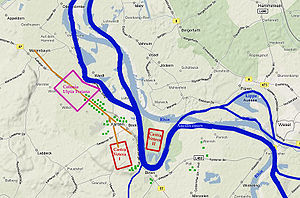
Plinius den ældre / Liv og virke / Militær karriere
Kort over Castra Vetera, en stor castra stativa, eller fast romersk militærlejr i Germania Inferior, hvor Plinius tilbragte den sidste del af sin ti år lang militære pligttjeneste som kommandant af kavaleriet. Den lå ved Rhinens nedre del.
Plinius den Ældre var en romersk historiker, naturhistoriker og militærleder. Han blev født i Verona eller Novum Comum og tjente i sin ungdom som kavaleriofficer i Germanien. Senere blev han sagfører i Rom og fik et nært forhold til Vespasian og hans søn Titus efter deres magtovertagelse. Hans største interesse var videnskabelige studier, og Plinius var en særdeles aktiv mand og brugte al sin fritid til litterær virksomhed. Han skrev nogle mindre skrifter af militær betydning og to store historiske værker: